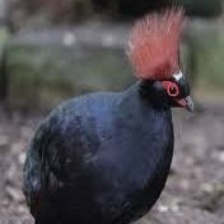
Species: CRESTED WOOD PARTRIDGE
Scientific name: ROLLULUS ROULOUL
ImageNet parent category: partridge